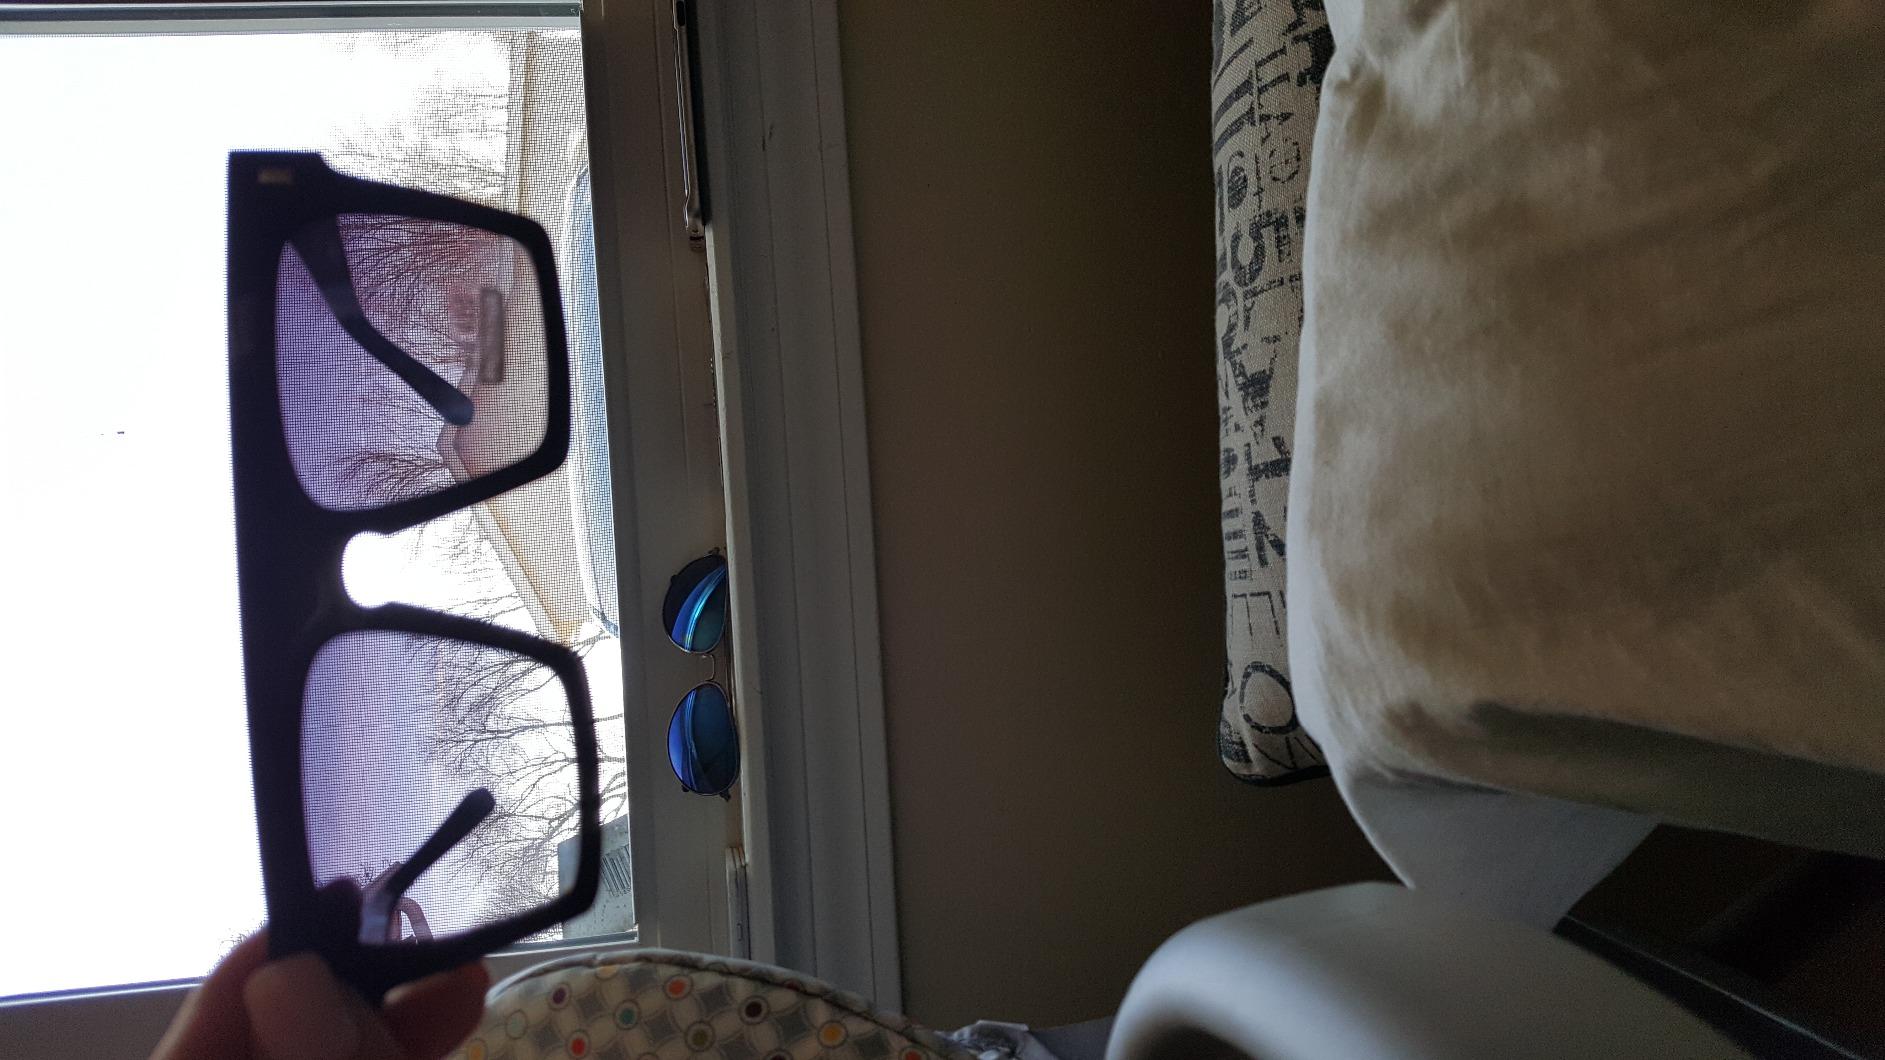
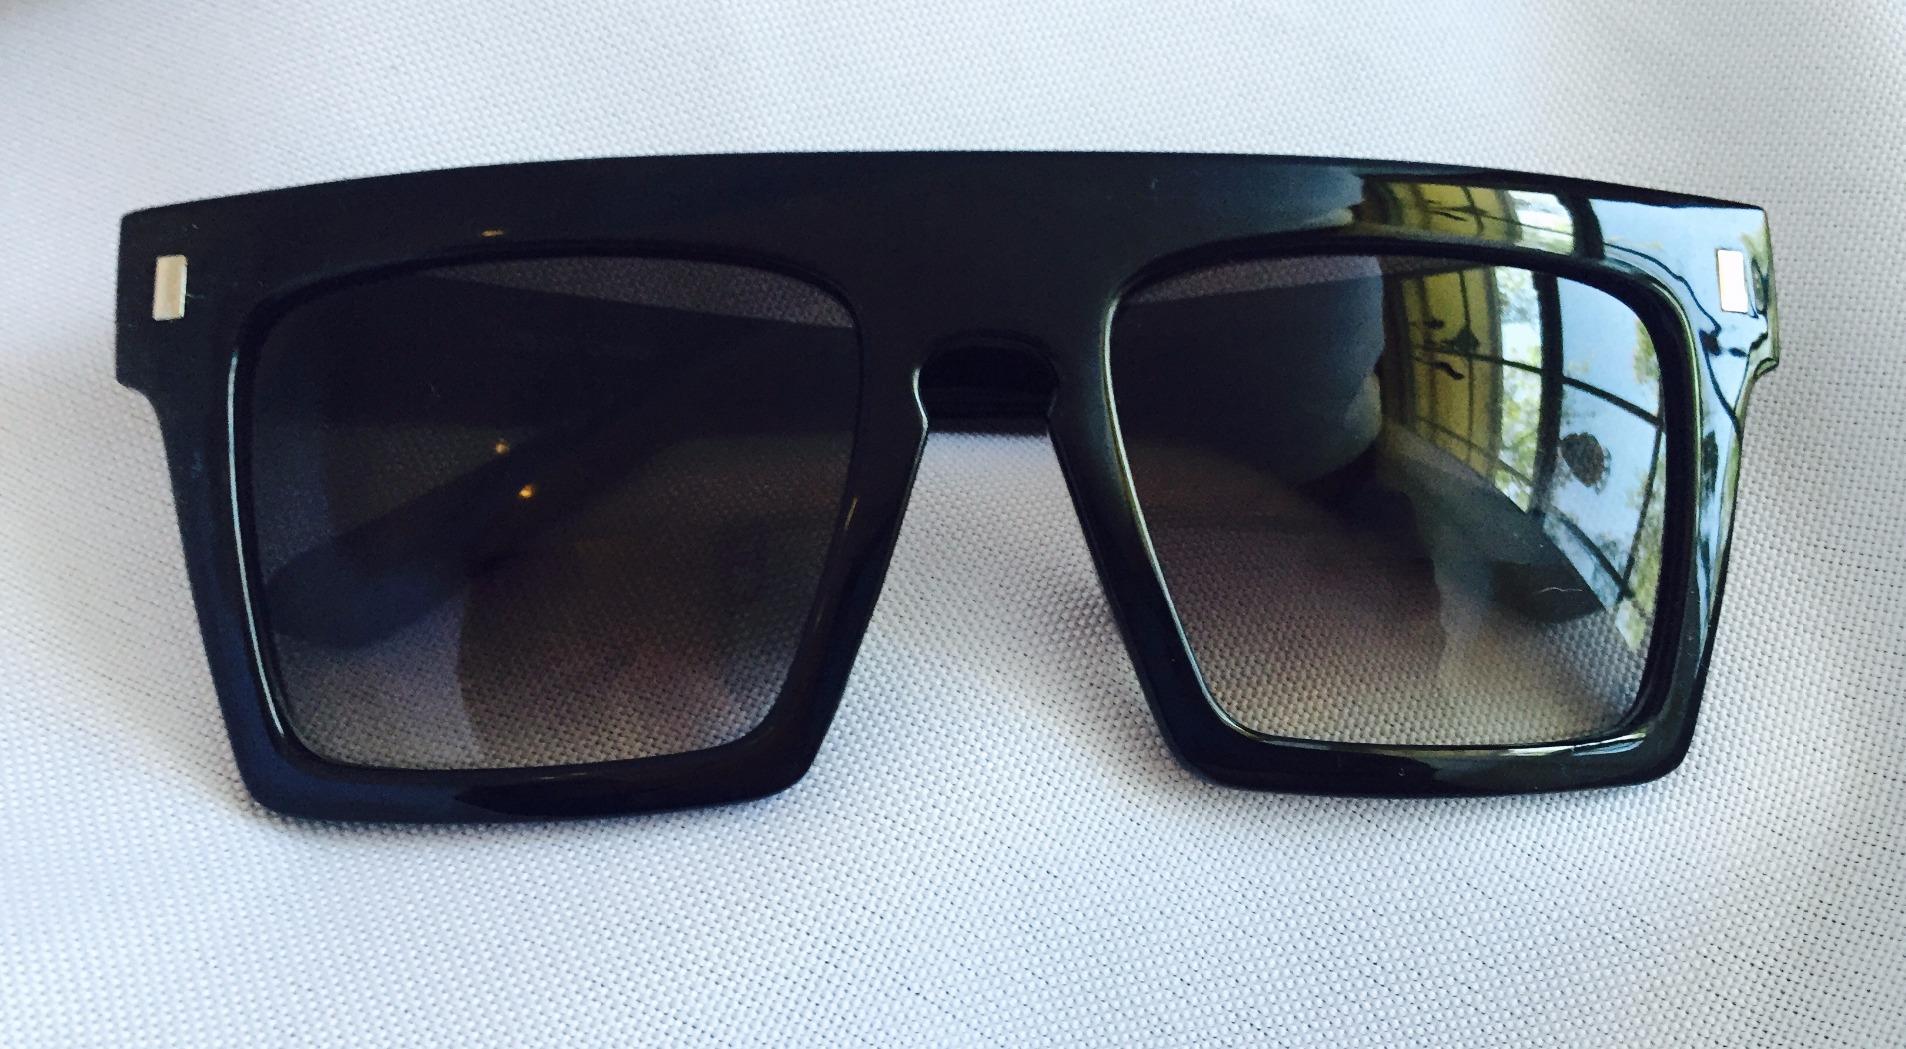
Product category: accessories_sunglasses
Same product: yes